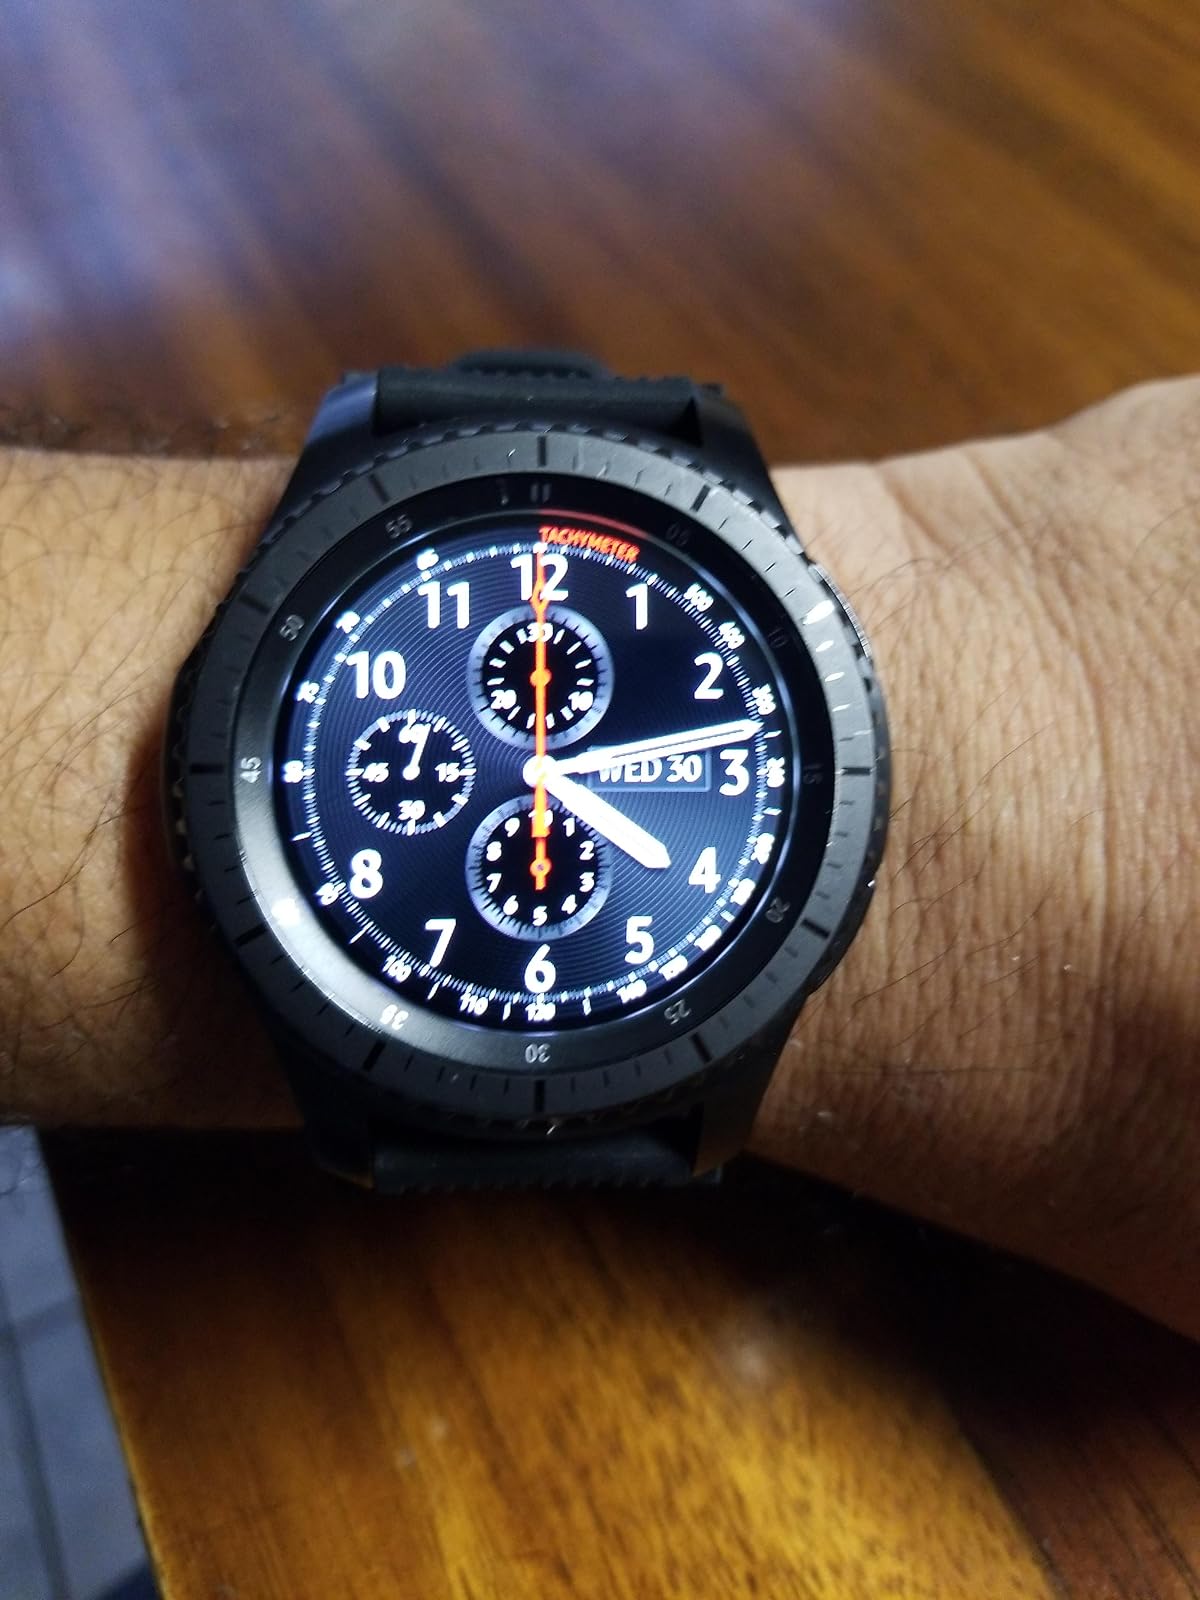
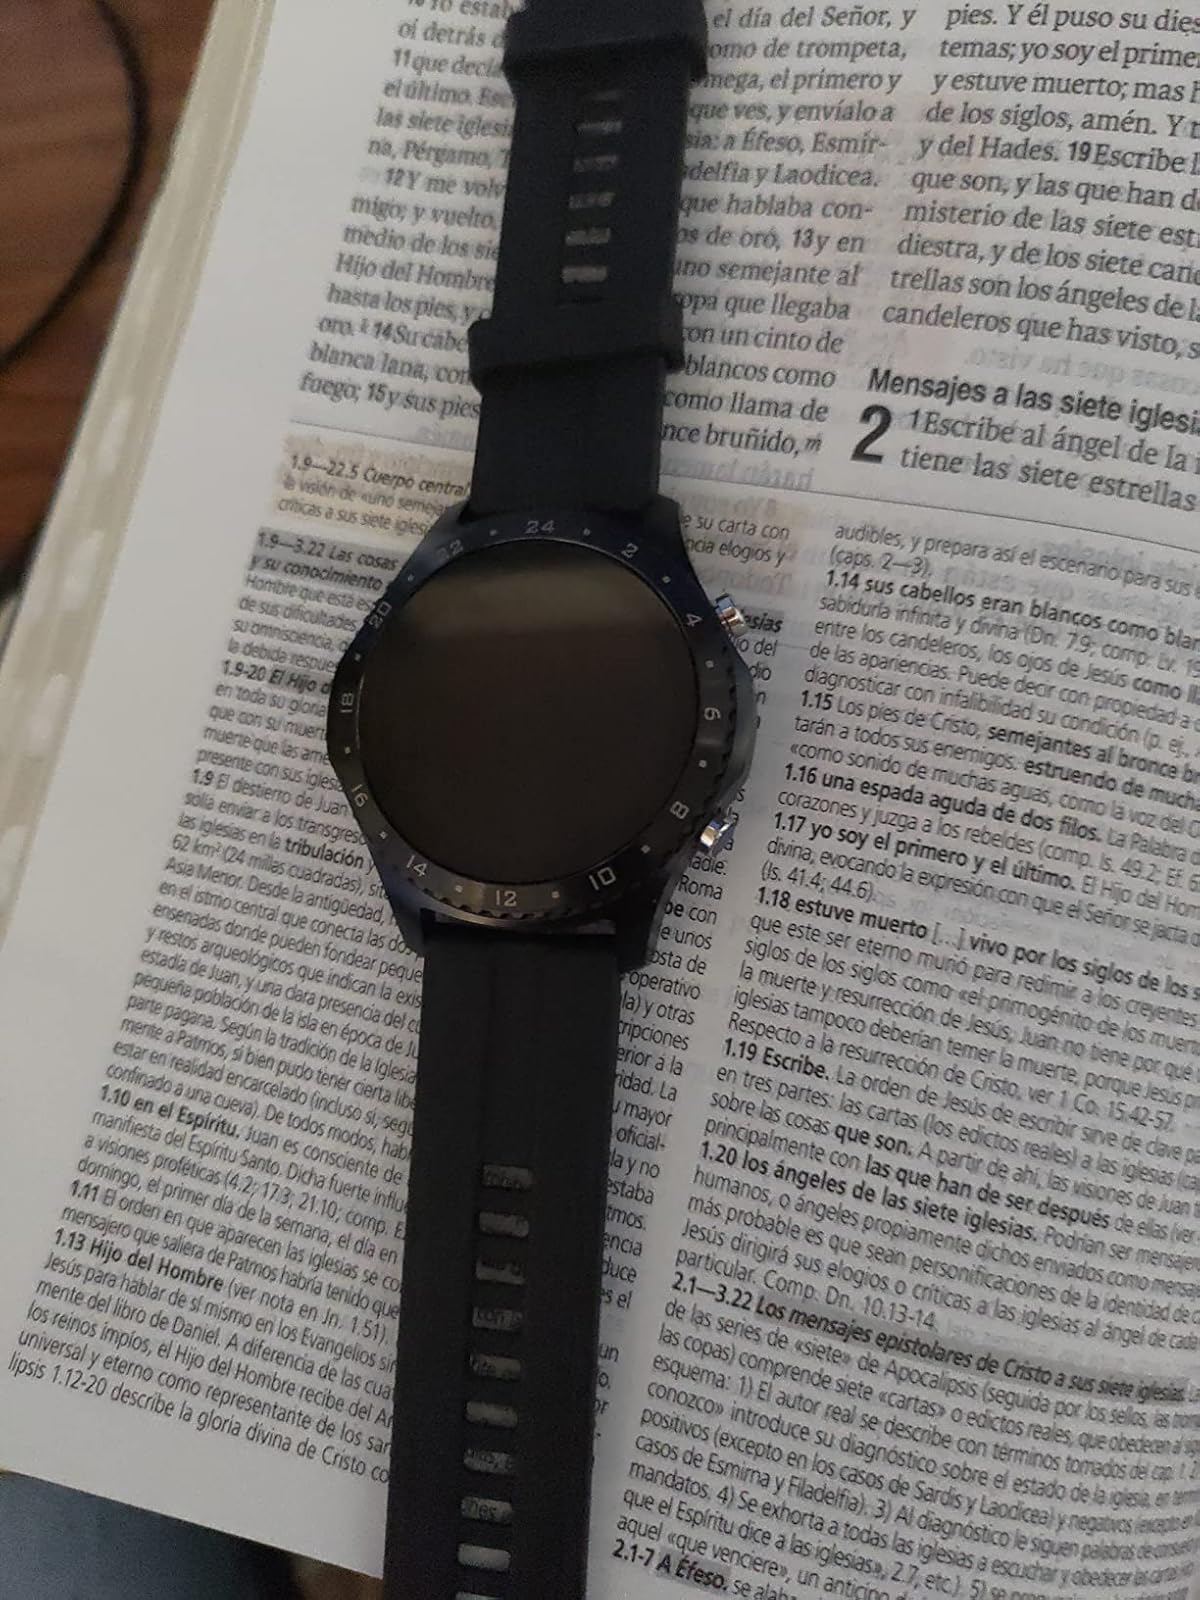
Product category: smartwatch
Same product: no